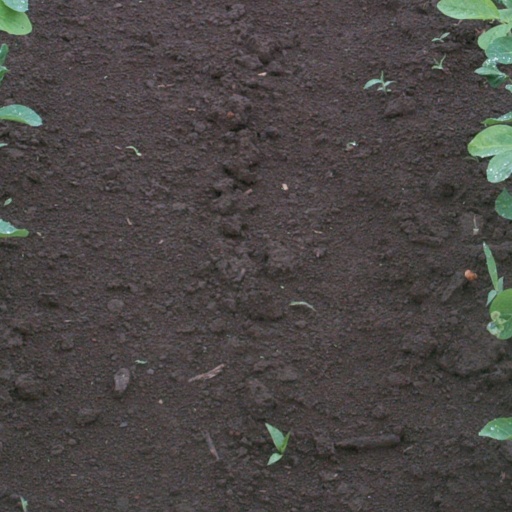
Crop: soybean